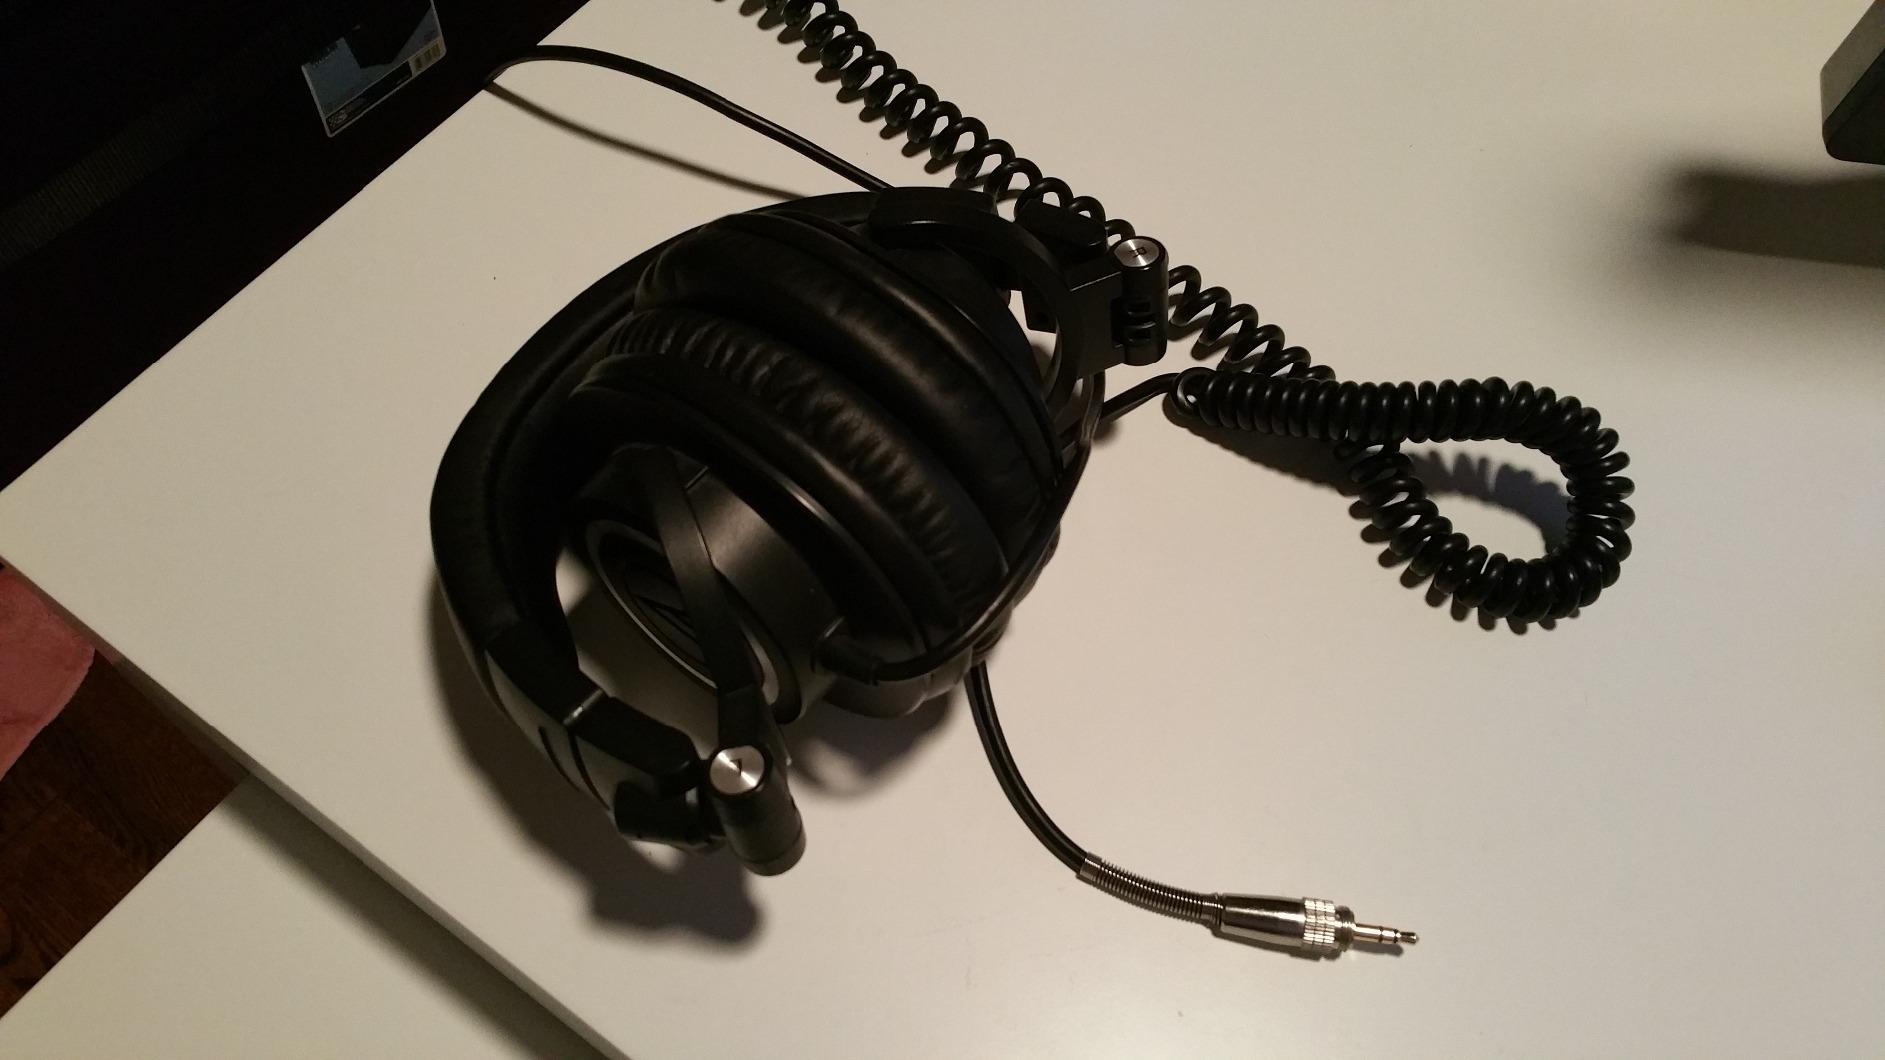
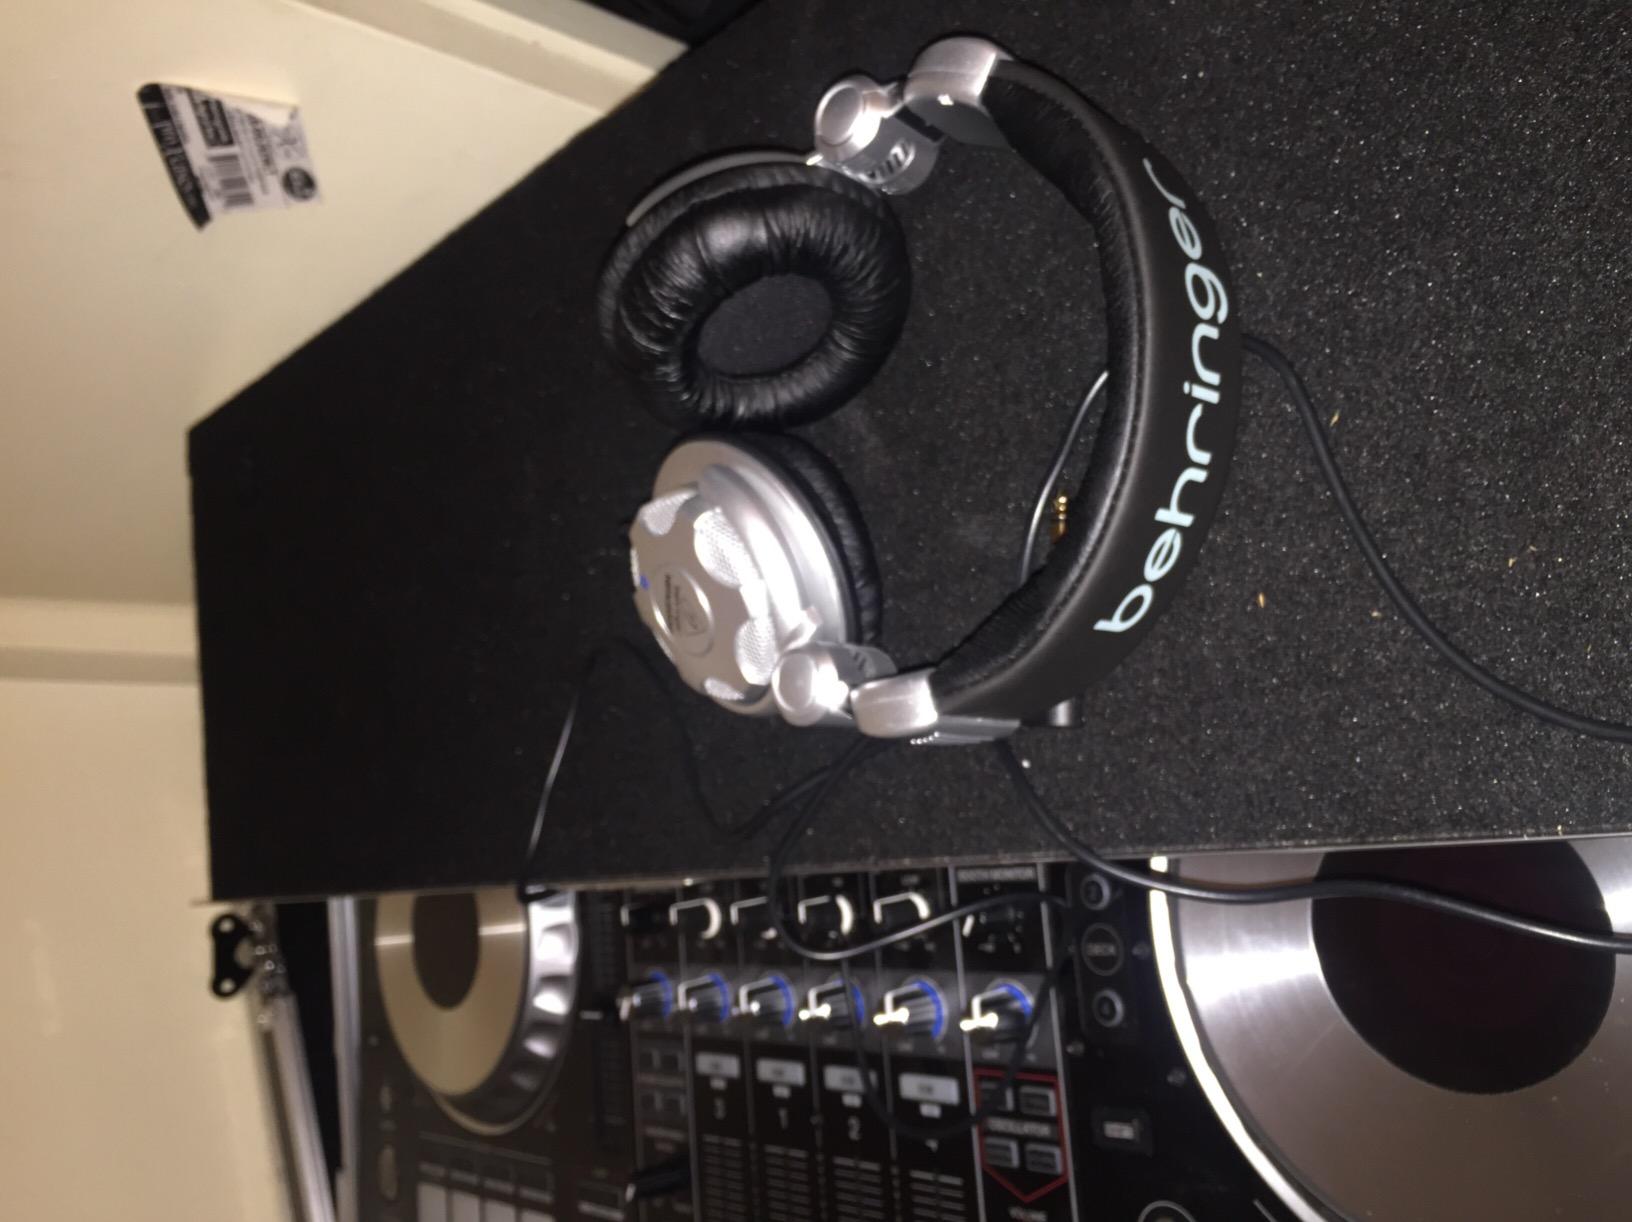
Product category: headphones
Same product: no